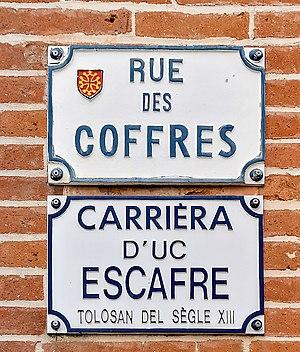
La rue des Coffres est une rue du centre historique de Toulouse, en France. Elle se situe au cœur du quartier Saint-Étienne, dans le secteur 1 de la ville, et appartient au secteur sauvegardé de Toulouse.